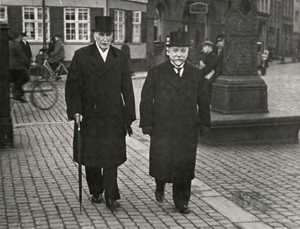
Axel Bang
Axel Bang og Carl Theodor Zahle ved August Golls begravelse, 1936
Axel Bang og Carl Theodor Zahle ved August Goll begravelse, 1936. Français&#160;: Axel Bang et Carl Theodor Zahle à l'enterrement d'August Goll, 1936.
Axel Sofus Daniel Bang var en dansk overretssagfører, som regnes blandt de mest berømte og betydningsfulde jurister i 1900-tallet.